Yiddish literature

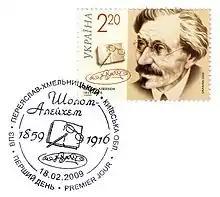
2009 Ukrainian stamp of Sholem Aleichem (1859–1916). Together with Mendele Mocher Sforim and I. L. Peretz, the three "classic" Yiddish writers, he helped found the latter 19th-century cultural and artistic Yiddish Renaissance movement of Eastern Europe.

Modern Yiddish literature is generally dated to the publication in 1864 of Sholem Yankev Abramovitsh's novel "Dos kleyne mentshele" ("The Little Person"). Abramovitsh had previously written in Hebrew, the language in which many proponents of the Haskalah communicated with each other, until this publication. With this novel, originally published serially in a Yiddish newspaper, Abramovitsh introduced his alter ego, the character of Mendele Moykher Sforim ("Mendel the Book Peddler"), the character who narrates this and many succeeding stories. Abramovitsh himself is often known by this name, and it appears as the "author" on several of his books, producing a complex set of relations between the author, the persona and the readership which has been explored most thoroughly by Dan Miron. Abramovitsh's work is ironic and sharp, while maintaining the voice of a folksy narrator. His work critiques corruption inside the Jewish community and that imposed on it from Russian and Polish governing institutions. He also continues the tradition of Haskalah literature with his attack on superstition and outmoded traditions such as arranged marriage. His extraordinary parody of the picaresque, "Kitser masoes Binyomen hashlishi" ("The Brief Travels of Benjamin the Third"), published in 1878, was his last great work and provides one of his strongest critiques of Jewish life in the Pale of Settlement.